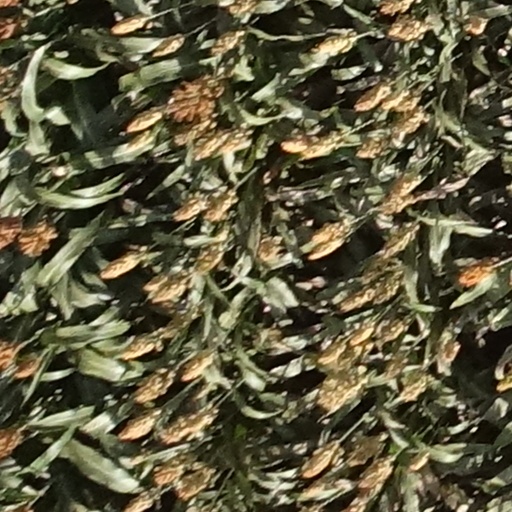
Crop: sorghum